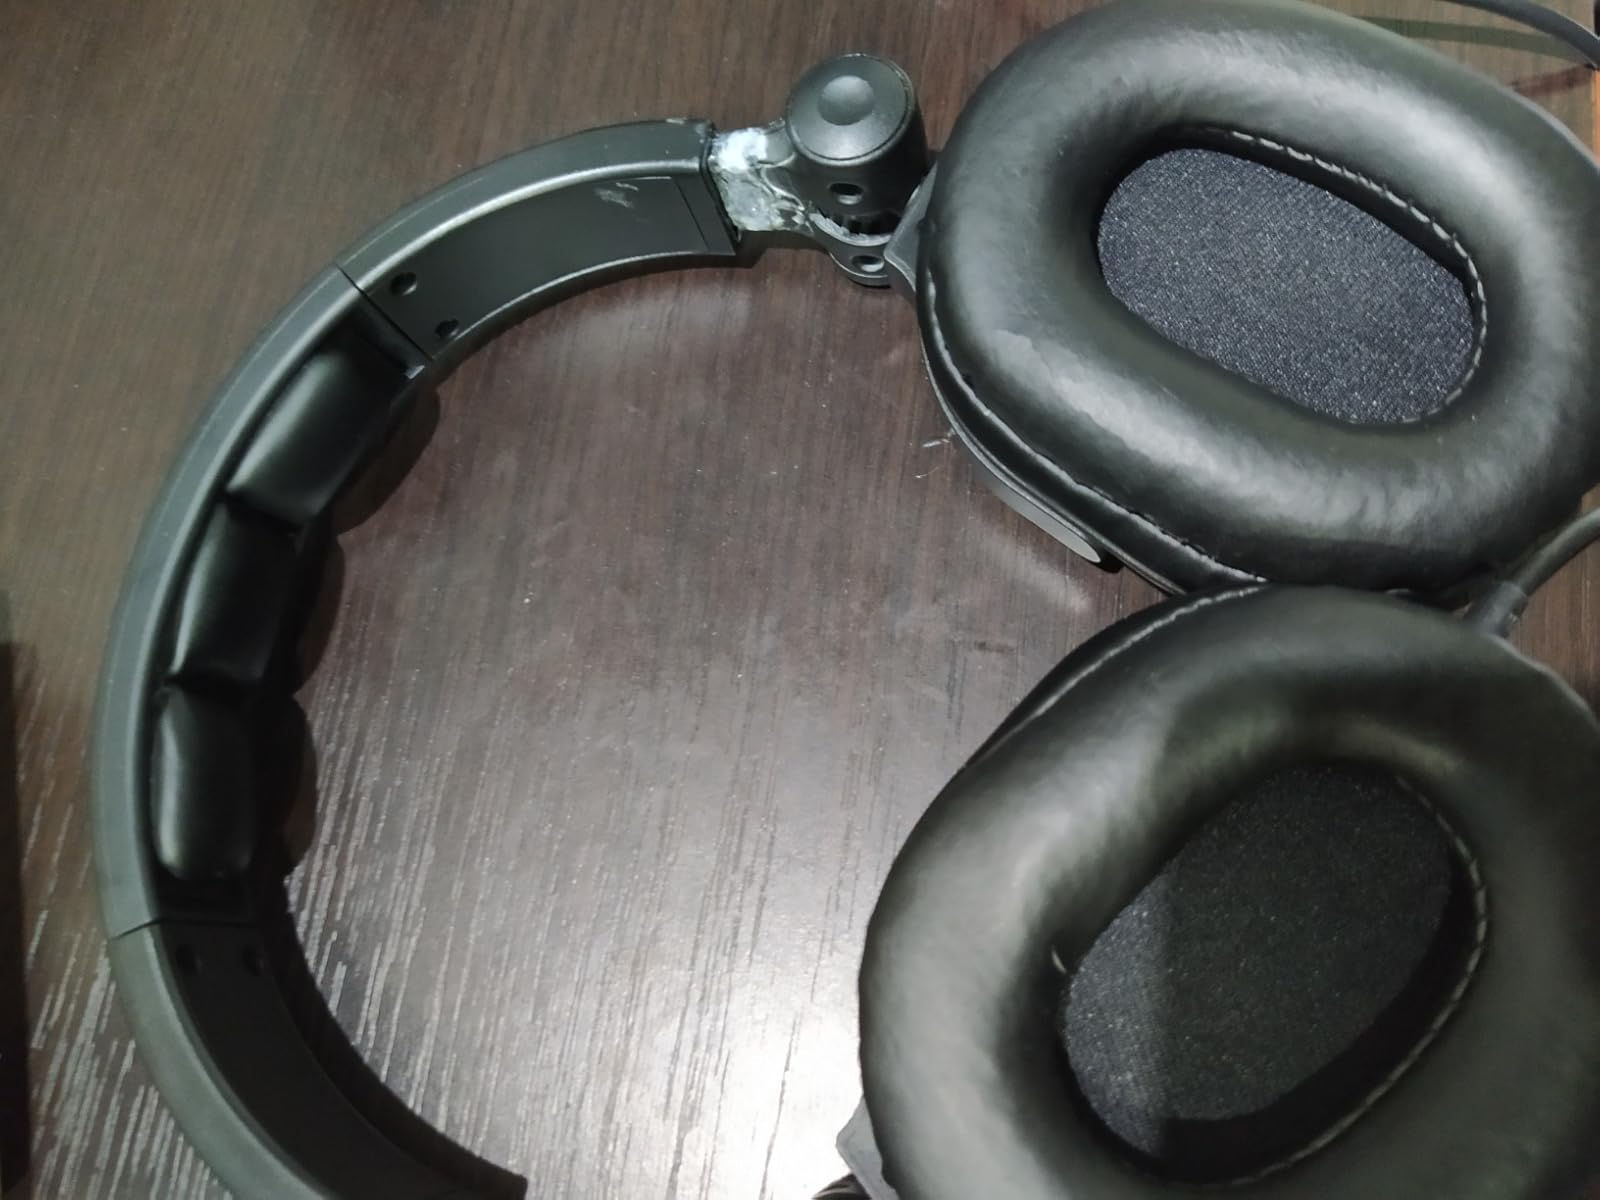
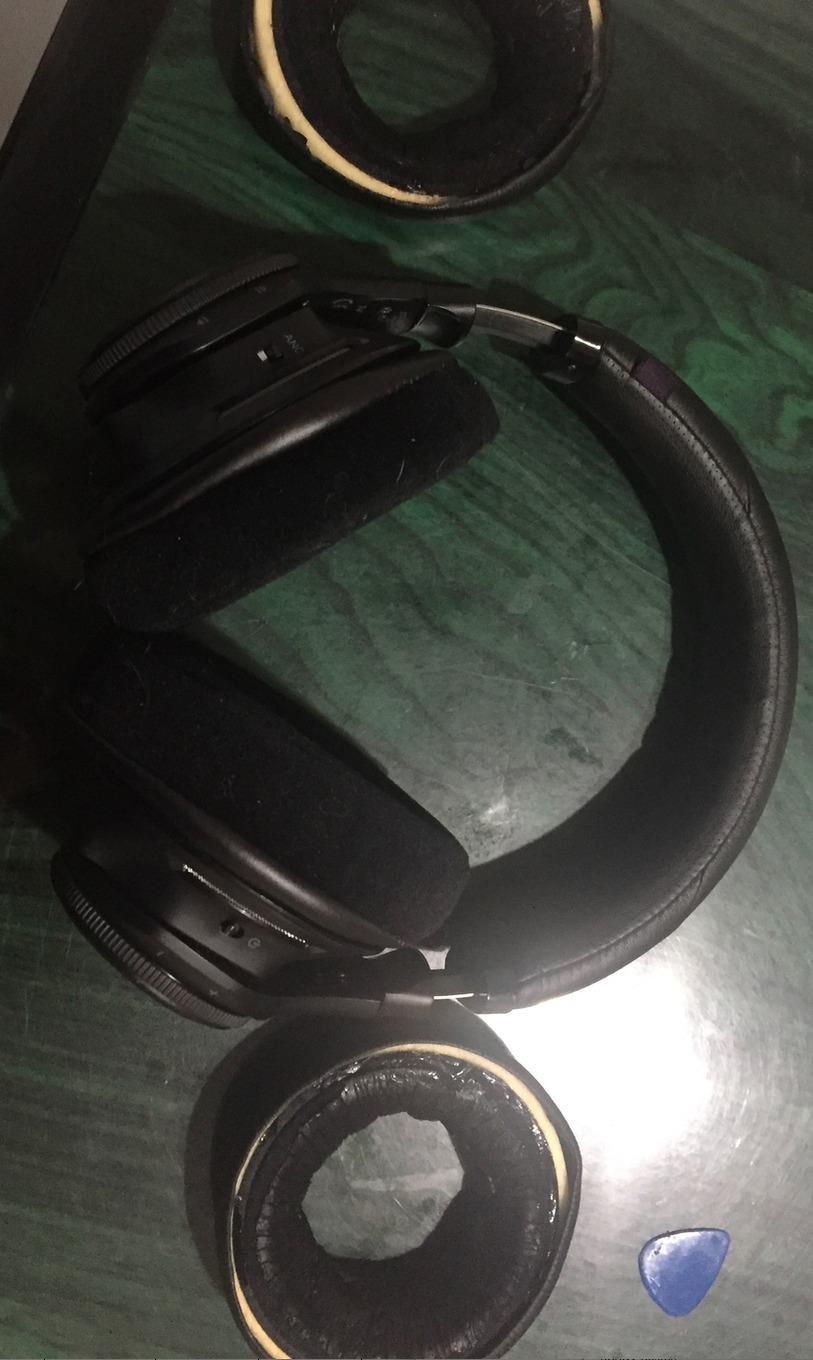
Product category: headphones
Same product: no